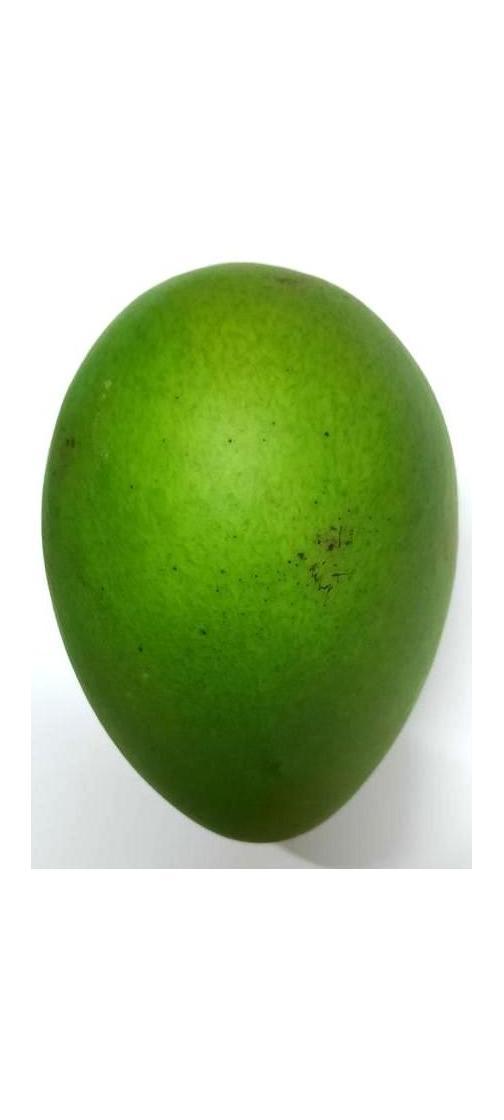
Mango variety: Harivanga